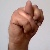
The image shows a hand gesture representing the letter 'N' in Indian Sign Language.